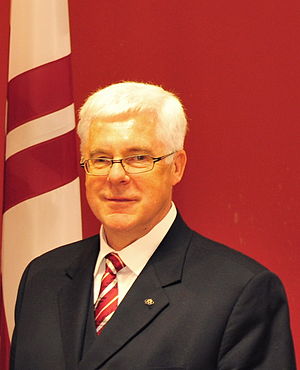
Aldons Vrubļevskis
Aldons Vrubļevskis er en lettisk advokat og nuværende præsident for Letlands Olympiske Komité.